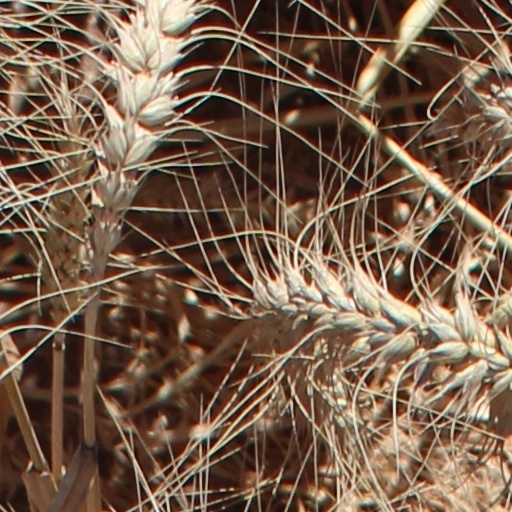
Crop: wheat